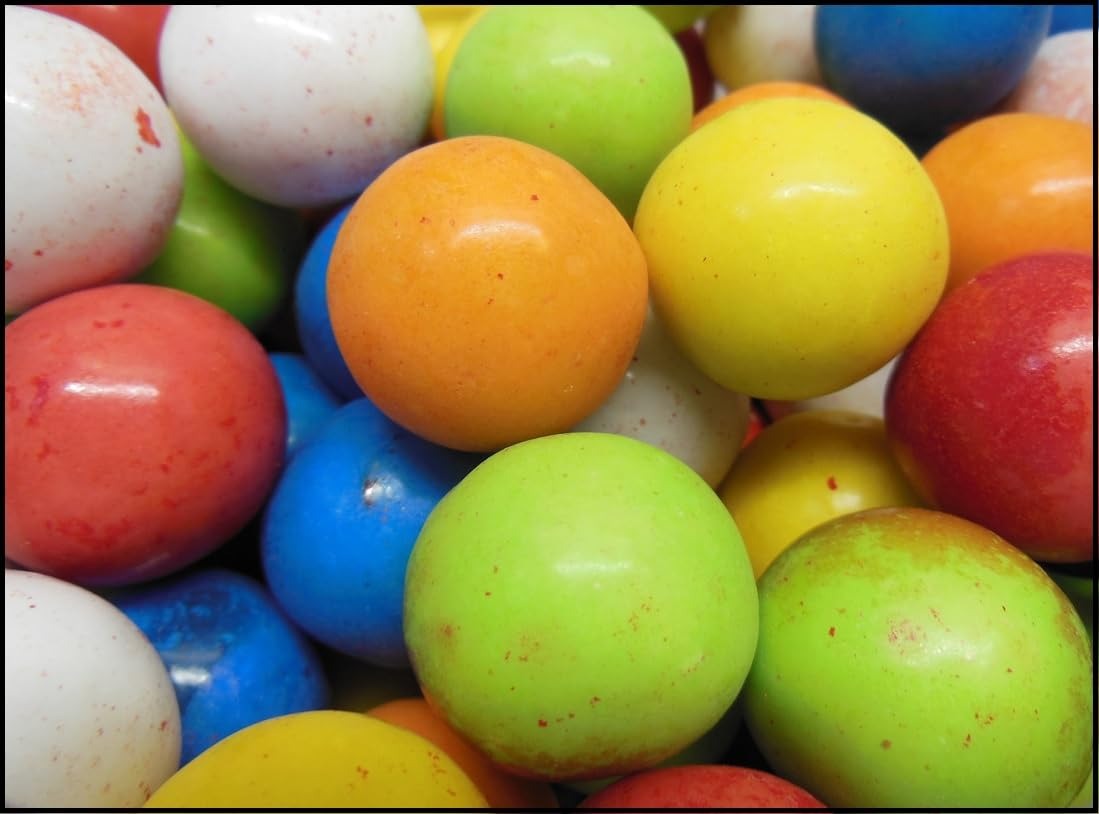
Item Name: Bayside Candy Lightning Bolts Bubble Gum Balls - Sour Candy Filled Gumballs (5Lb)
Bullet Point 1: For those seeking an electrifyingly sour bubblegum experience, look no further than the incredible Lightning Bolt gumballs. These extraordinary treats deliver a shockingly sour flavor that is sure to thrill your taste buds. Brace yourself for a burst of intense sourness as you indulge in these amazing Lightning Bolt gumballs.
Bullet Point 2: Assorted colors of green, red, blue, yellow, and white.
Bullet Point 3: Unleash the fun with the bulk candy bag! Perfect for candy machines, jars, baskets, favors, Halloween bags, gift bags, and even balloon weights. It's a candy-filled adventure waiting to happen!
Product Description: These captivating two-toned gumballs are filled with sour candy, creating a delightful contrast to their sweet outer shell. Their variegated colors make them visually appealing, while their intense flavor entices both kids and adults to keep coming back for more. With a 1" diameter, they are the perfect size for vending machines equipped with a gumball wheel. Enjoy the exciting burst of contrasting flavors with these enticing sour-filled gumballs.
Value: 1.0
Unit: Count

Price: 34.99